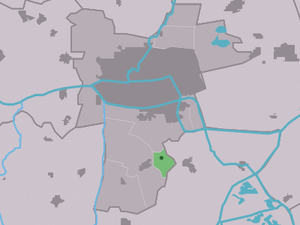
Swichum est un village de la commune néerlandaise de Leeuwarden, dans la province de Frise.